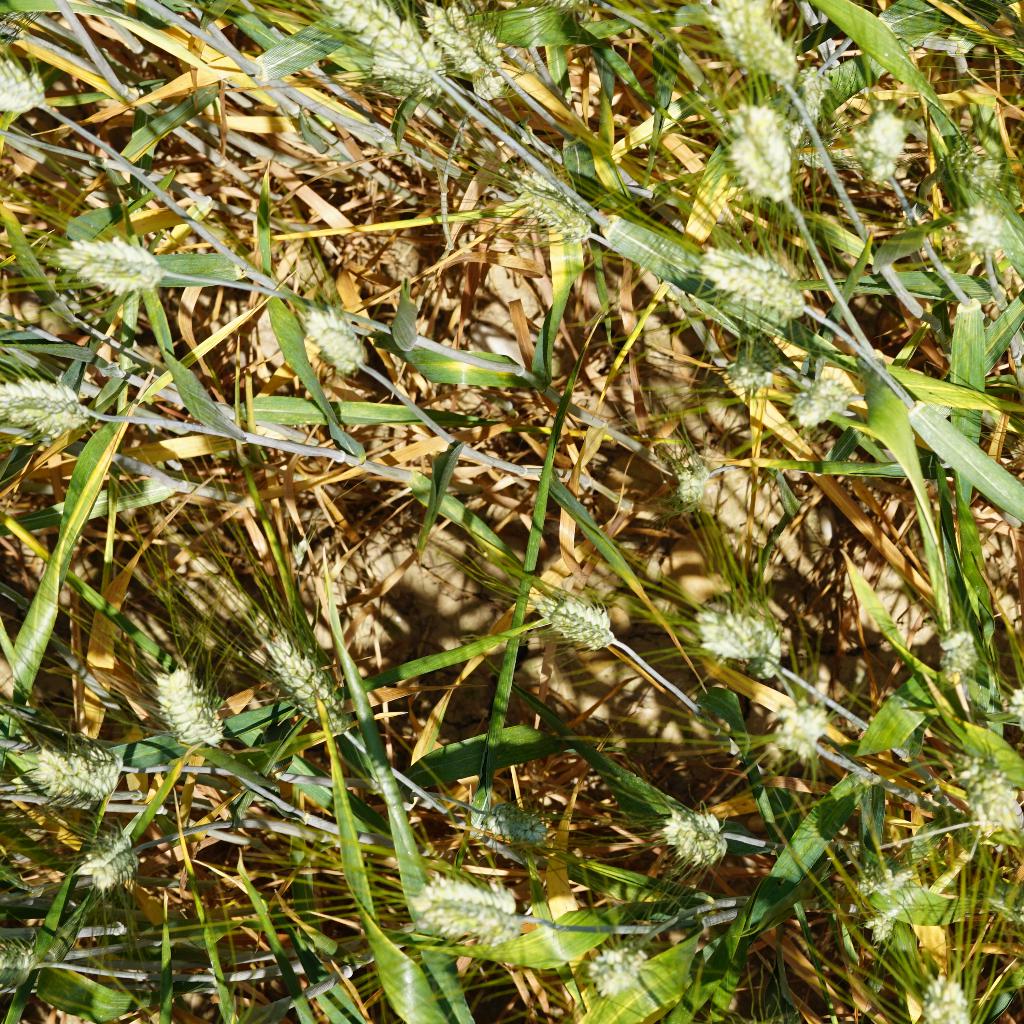
Country: France
Location: Gréoux
Wheat development stage: Filling